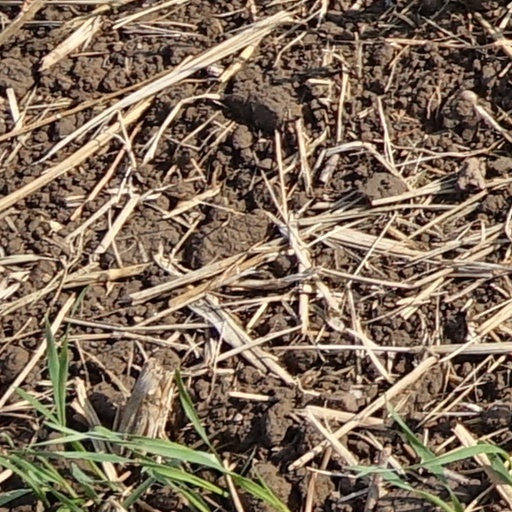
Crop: wheat